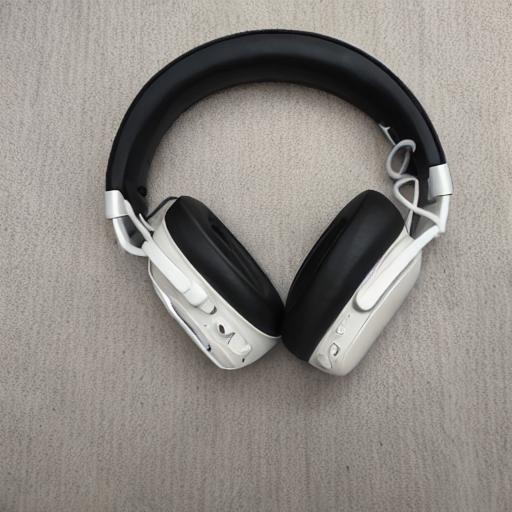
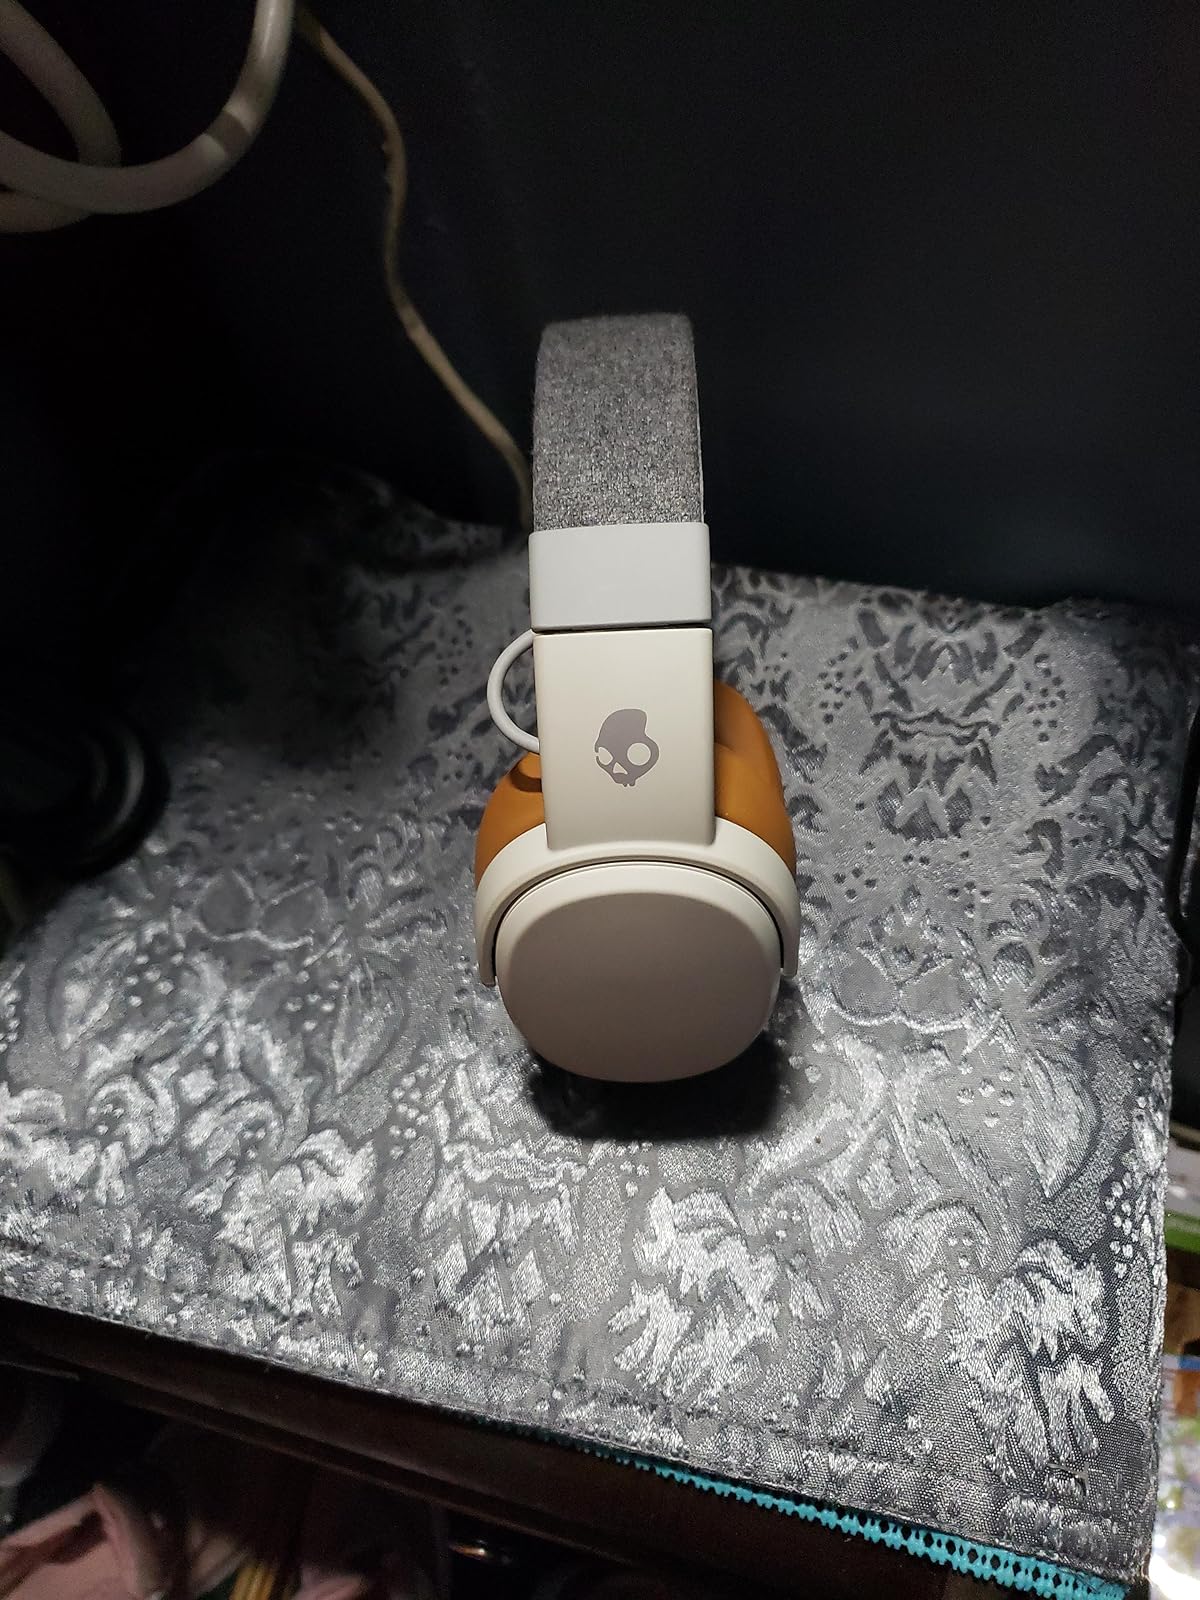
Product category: headphones
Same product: no